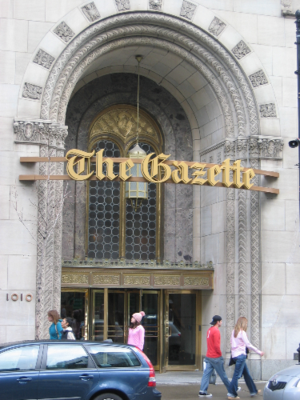
Les bureaux du Montreal Gazette
Le Montreal Gazette, fondé en 1785, est le principal quotidien de langue anglaise publié au Québec. Établi à Montréal, il est disponible partout au Québec et dans les provinces anglophones du Canada.
L'édifice Dominion Square est un immeuble à bureaux emblématique du centre-ville de Montréal, face au Square Dorchester, du côté nord. Il est situé au 1010, rue Sainte-Catherine Ouest.
Les Anglo-Québécois sont la communauté de langue anglaise du Québec. À leur apogée, Statistique Canada établissait leur nombre à 1 058 265, soit environ 13,5 % de la population du Québec. Arrivés au Québec après la Conquête de 1759-1760, les premiers québécois anglophones sont originaires des îles Britanniques.